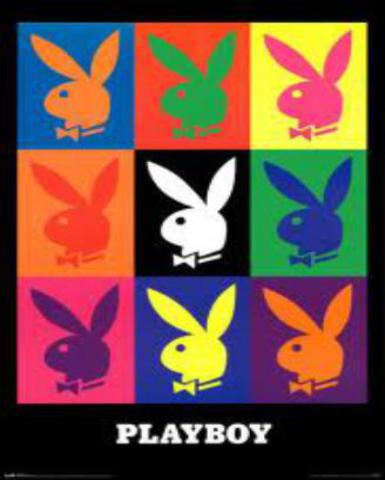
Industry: Clothes